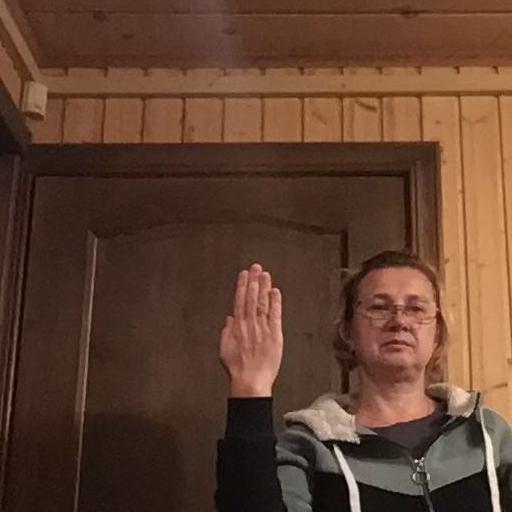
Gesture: stop_inverted